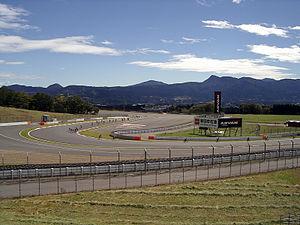
Le Fuji Speedway est un circuit automobile situé sur l'île de Honshū, au pied du Mont Fuji, dans le bourg d'Oyama à une centaine de kilomètres de Tokyo, au Japon. Il existe depuis 1965 et est devenu propriété de la firme japonaise Toyota en 2000. Le circuit accueillait notamment le Championnat du monde des voitures de sport dans les années 1980 ; depuis la création du Championnat du monde d'endurance FIA en 2012, le circuit organise chaque année les 6 Heures de Fuji, manche japonaise du championnat.
Le championnat du monde de Formule 1 2007 qui se déroule en 17 manches entre le 18 mars et le 21 octobre 2007, est remporté par le Finlandais Kimi Räikkönen sur Ferrari chez les pilotes et par la Scuderia Ferrari chez les constructeurs.